Bernd Michael Rode

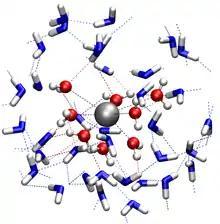
Example of a hybrid quantum mechanical/molecular mechanical simulation of aqueous Sn(II) performed by Rode et al. Oxygen atoms of first shell molecules are shown in red. The influence of the lone electron pair of Sn(II) on the hydration structure is clearly visible.

Although Prof. Rode's initial research activities were in field of inorganic chemistry, he soon extended his expertise into the rapidly developing field of theoretical and computational chemistry. Whereas in the beginning most studies focused on quantum chemical computations of a broad range of chemical systems, later application focused on the application of chemical simulation techniques such as Monte Carlo and molecular dynamics, mostly in the context of solution chemistry.